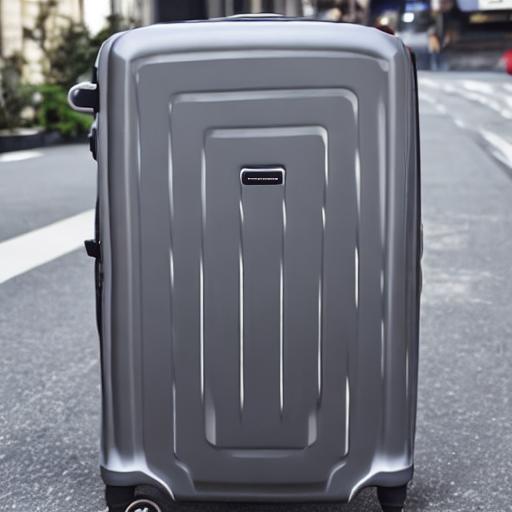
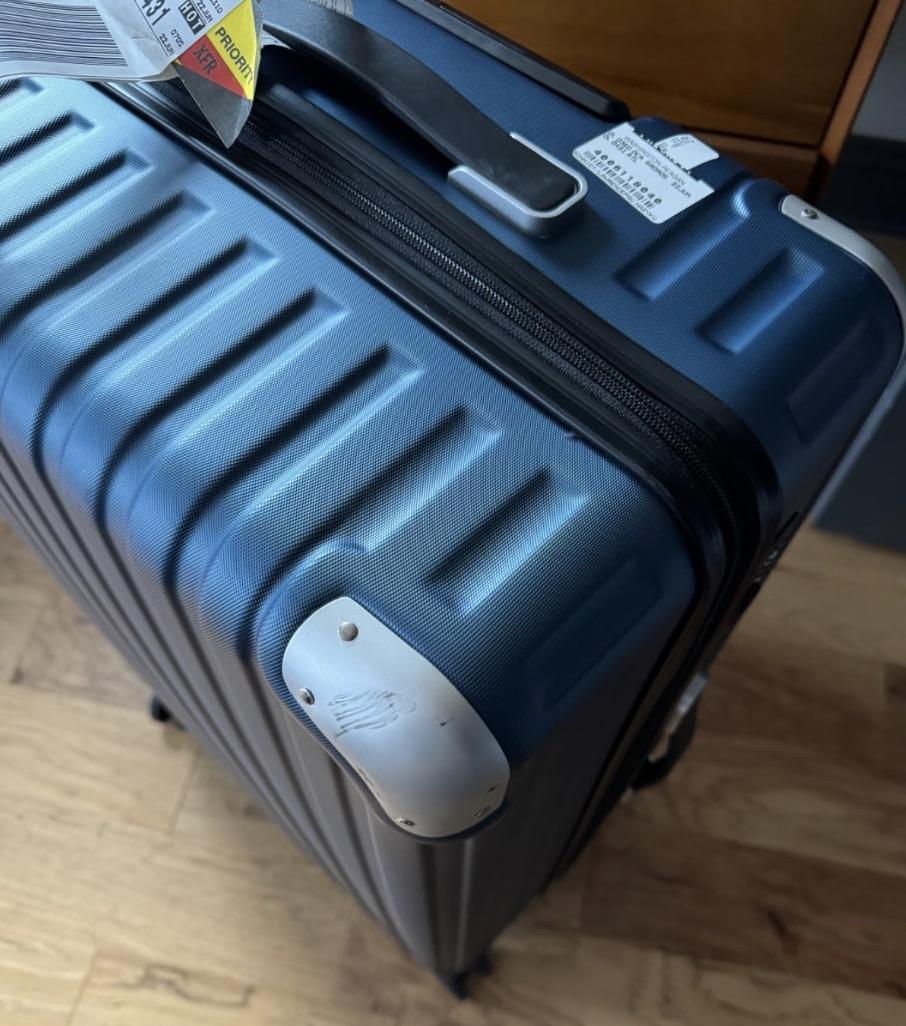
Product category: items_tea
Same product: no